Chryso Stamatopoulou

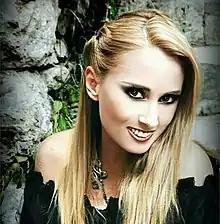
Chryso in 2018

Chryso Stamatopoulou (in Greek: Χρυσώ Σταματοπούλου; born 22 March 1975) is a Greek rock singer. She is the lead singer of romantic folk metal band Chrysilia. She is mostly known for her two greek rock studio albums ("San Anemos" 2001 and "Akatorthoto" 2012), her participation in the popular prime time live music show "Amstel live" on Greek National TV for three seasons, but came to international success with heavy metal band Chrysilia in 2017. The band has rave reviews internationally, especially for Chryso's voice and composing skills.